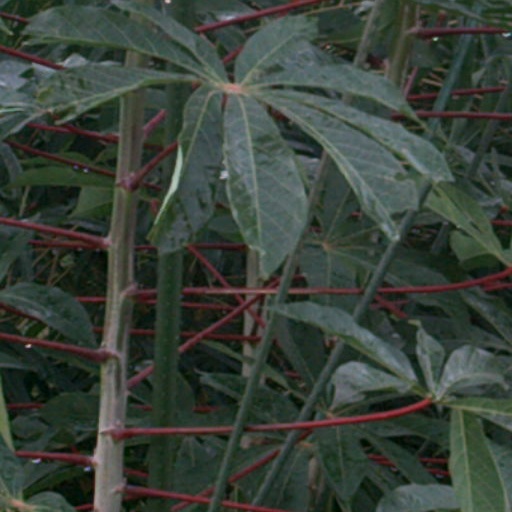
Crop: cassava